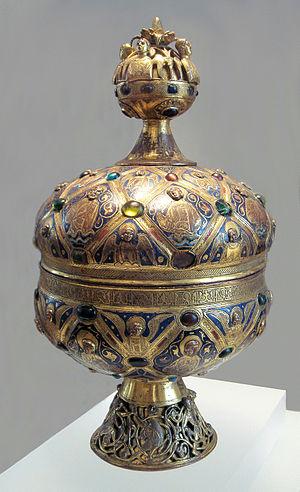
Ciboire de Maître Alpais, detail